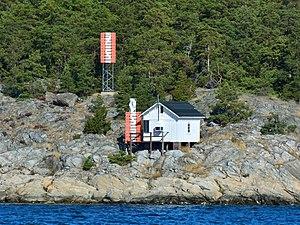
"La navigation par alignements est une technique de navigation maritime qui utilise le fait que lorsque l'observateur voit deux amers et se situe sur la demi-droite qui les joint, les deux amers lui apparaissent superposés. L'alignement est nommé en assemblant les noms des deux amers, le plus lointain en premier. Les alignements ""A/B"" et ""B/A"" sont à 180° l'un de l'autre. Si ""A"" est plus près de vous que ""B"", vous êtes sur l'alignement ""B/A"".